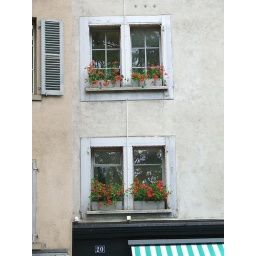
They had cute little fairy lights round the windows too, but they didn't come out in the photo